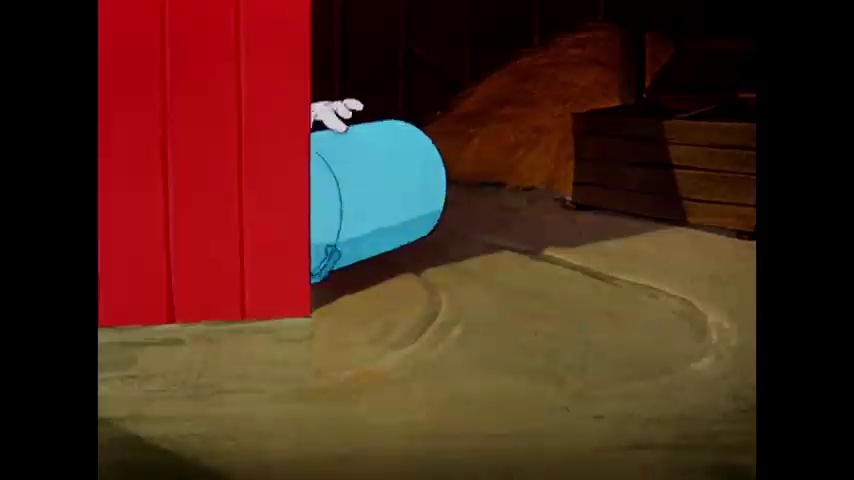
Portrait style: Cartoon Portrait